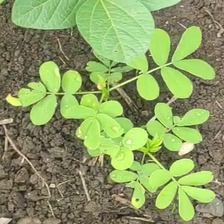
Weed species: Sicklepod_(Senna obtusifolia)